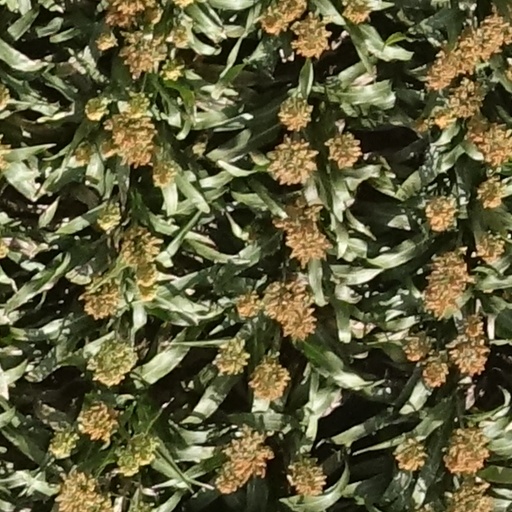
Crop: sorghum